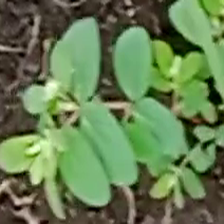
Weed species: Graceful_Sandmart_(Euphorbia hypericifolia)